Angelo Compagnoni

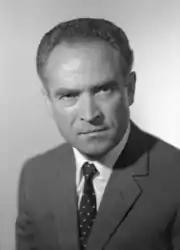
Angelo Compagnoni

Angelo Compagnoni (25 September 1921 – 25 June 2018) was an Italian politician who served as a Deputy from 1953 to 1963 and Senator from 1963 to 1972.